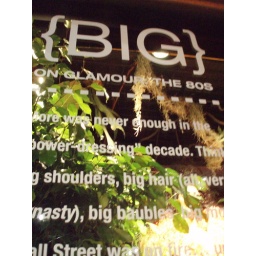
As seen in Macy's flower show window